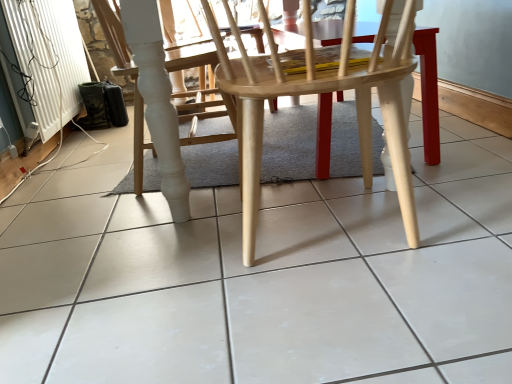
Question: Locate the ceramic tile lying in front of the natural wood chair at center, the second chair when ordered from left to right. Your answer should be formatted as a tuple, i.e. [(x, y)], where the tuple contains the x and y coordinates of a point satisfying the conditions above. The coordinates should be between 0 and 1, indicating the normalized pixel location of the point.
Answer: [(0.514, 0.721)]